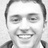
Emotion: happy